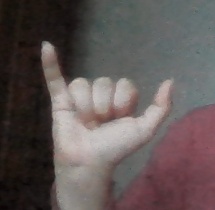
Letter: ya